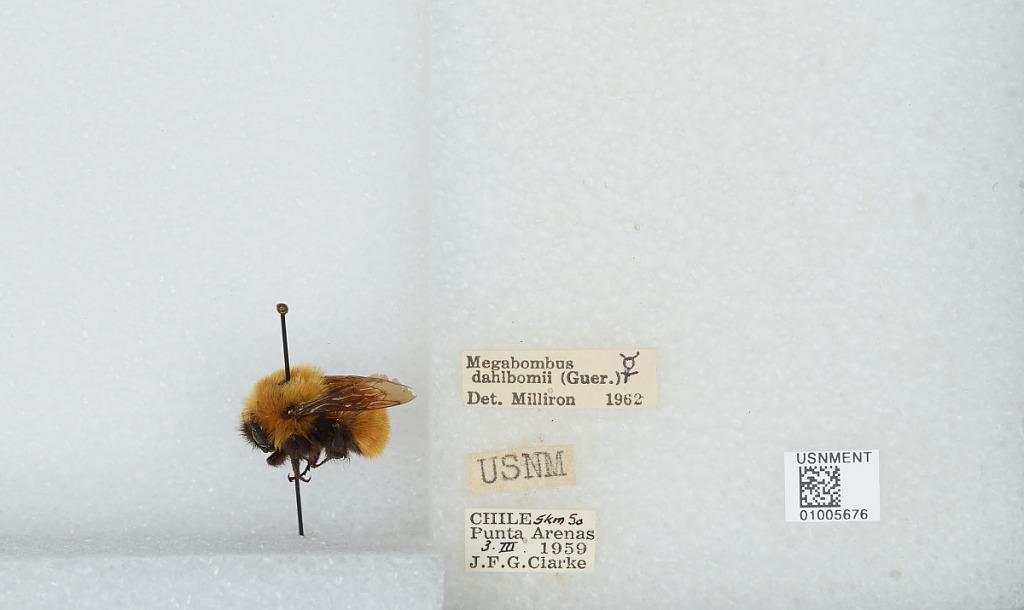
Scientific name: Bombus (Fervidobombus) dahlbomii Guérin
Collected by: J. Clarke
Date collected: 1959-3-3
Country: Chile
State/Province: Magallanes
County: Magallanes
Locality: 5 kilometers south of Punta Arenas
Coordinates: -53.2272, -70.9428
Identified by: Milliron